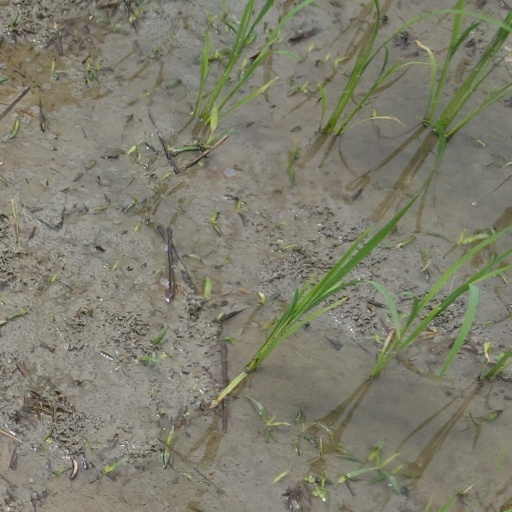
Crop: rice